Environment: lab
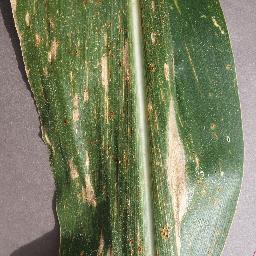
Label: gray_leaf_spot